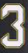
Number: 3